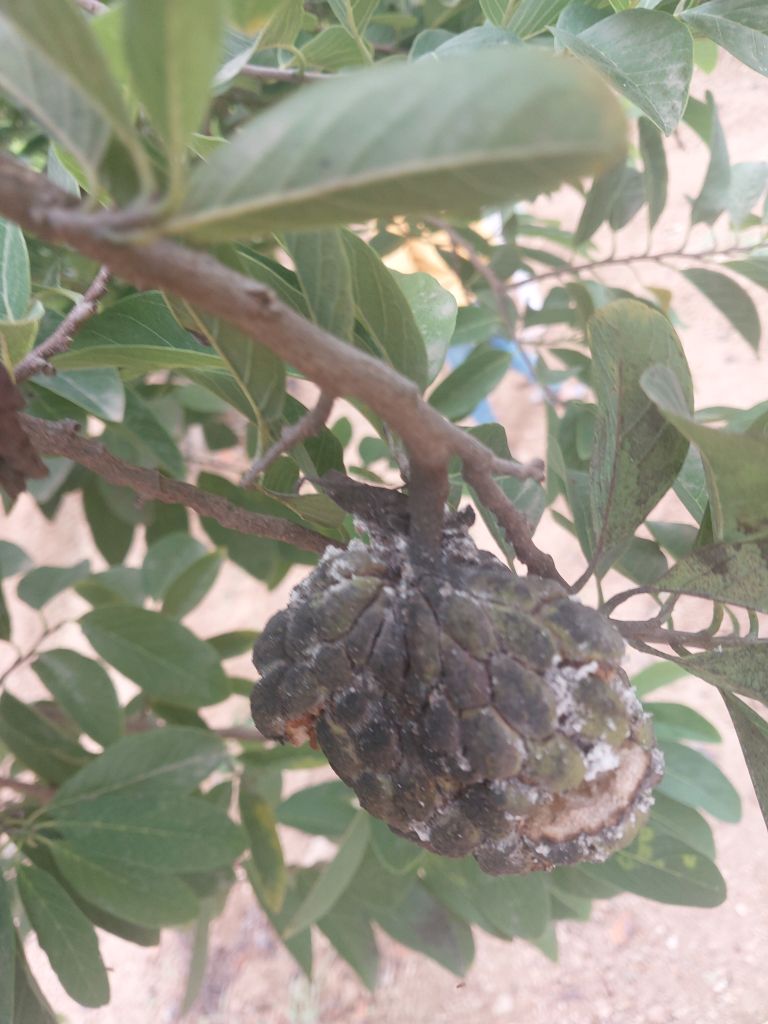
Disease label: Blank Canker